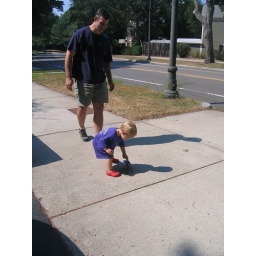
Dad brought home a tiny solar powered car from a solar conference in Europe. Carter was PSYCHED!